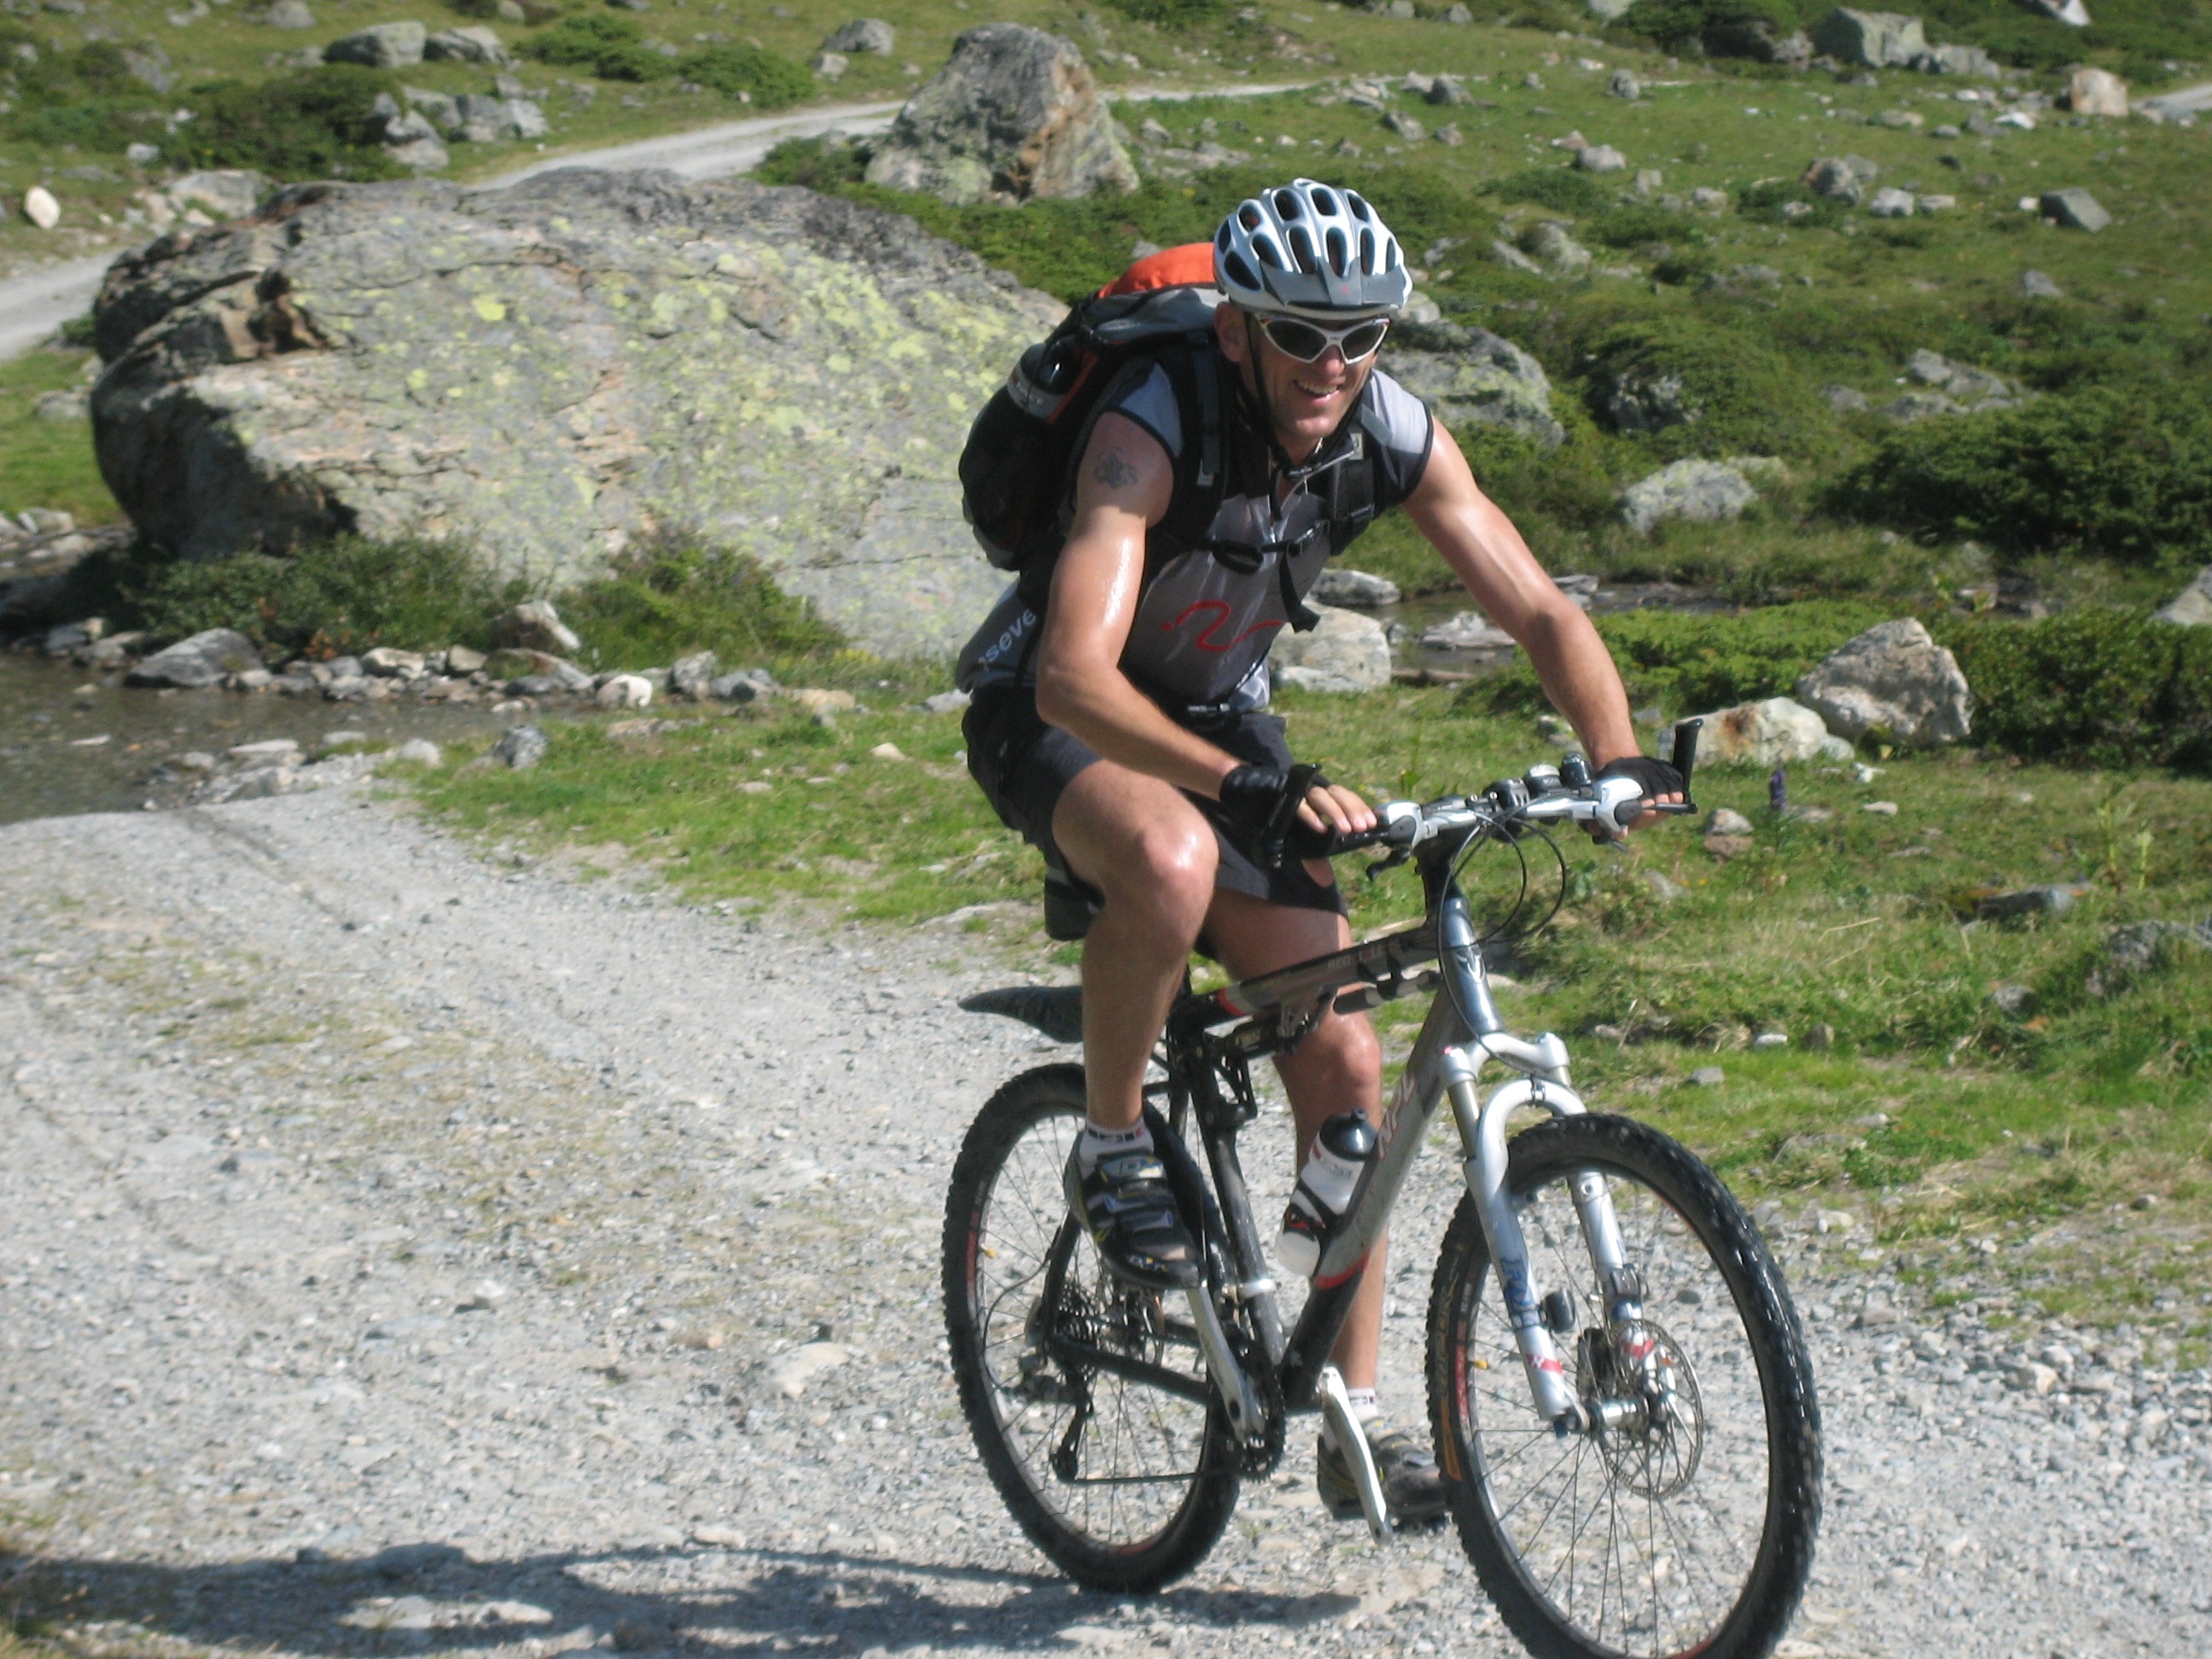
sport, bicycle, bike, vehicle, extreme sport, sports equipment, mountain bike, cycling, sports, mountain biking, transalp, road cycling, cycle sport, cyclo cross bicycle, cyclo cross, bicycle racing, road bicycle, endurance sports, racing bicycle, hybrid bicycle, road bicycle racing, duathlon, mountain bike racing, cross country cycling